List of UK Album Downloads Chart number ones of the 2010s

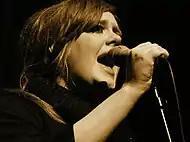
Adele spent 28 weeks at the top of the album download chart in the 2010s, longer than any other artist.

This is the list of the number-one albums of the UK Album Downloads Chart during the 2010s. , thirty albums have returned to number one. They are: "Recovery" by Eminem, "Now That's What I Call Xmas" by various artists, "Loud" by Rihanna, "21" by Adele, "Progress" by Take That, Beyoncé's self-titled album "Beyoncé", "Bad Blood" by Bastille, "AM" by Arctic Monkeys, "In the Lonely Hour" by Sam Smith, "x" by Ed Sheeran, "Wanted on Voyage" by George Ezra, "1989" by Taylor Swift, "Now That's What I Call Music! 90" by various artists, "Now That's What I Call a Summer Party" by Various Artists and "Now That's What I Call Music! 91" by Various Artists, "25" by Adele, "Now That's What I Call Christmas!" by Various Artists, "A Head Full of Dreams" by Coldplay, "Now That's What I Call Summer Hits", "Now That's What I Call Music! 94", "Now That's What I Call Music! 95" by Various Artists, "Classic House" by Pete Tong, "Now That's What I Call Music! 96", "Now That's What I Call Music! 98", "", "Now That's What I Call Music! 99", "Now That's What I Call Music! 100","A Star Is Born", "Now That's What I Call Music! 103" and "Divinely Uninspired to a Hellish Extent" by Lewis Capaldi.